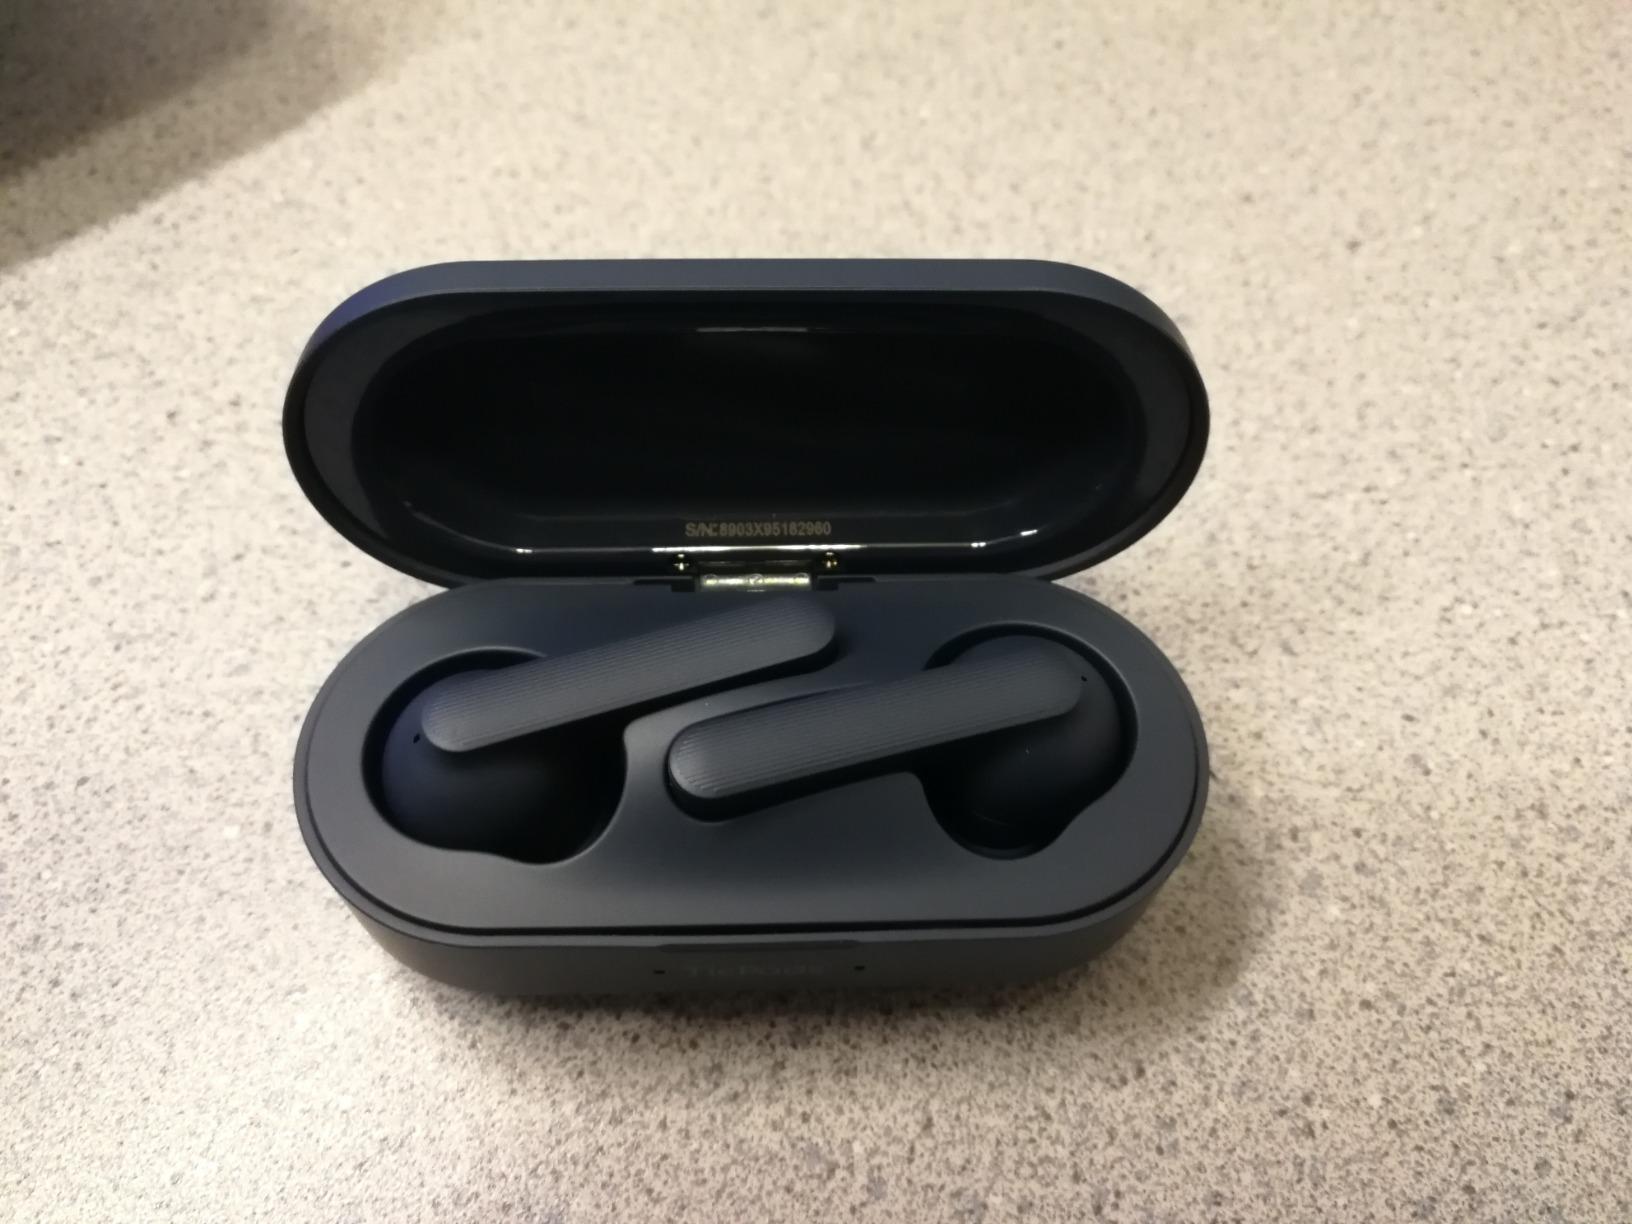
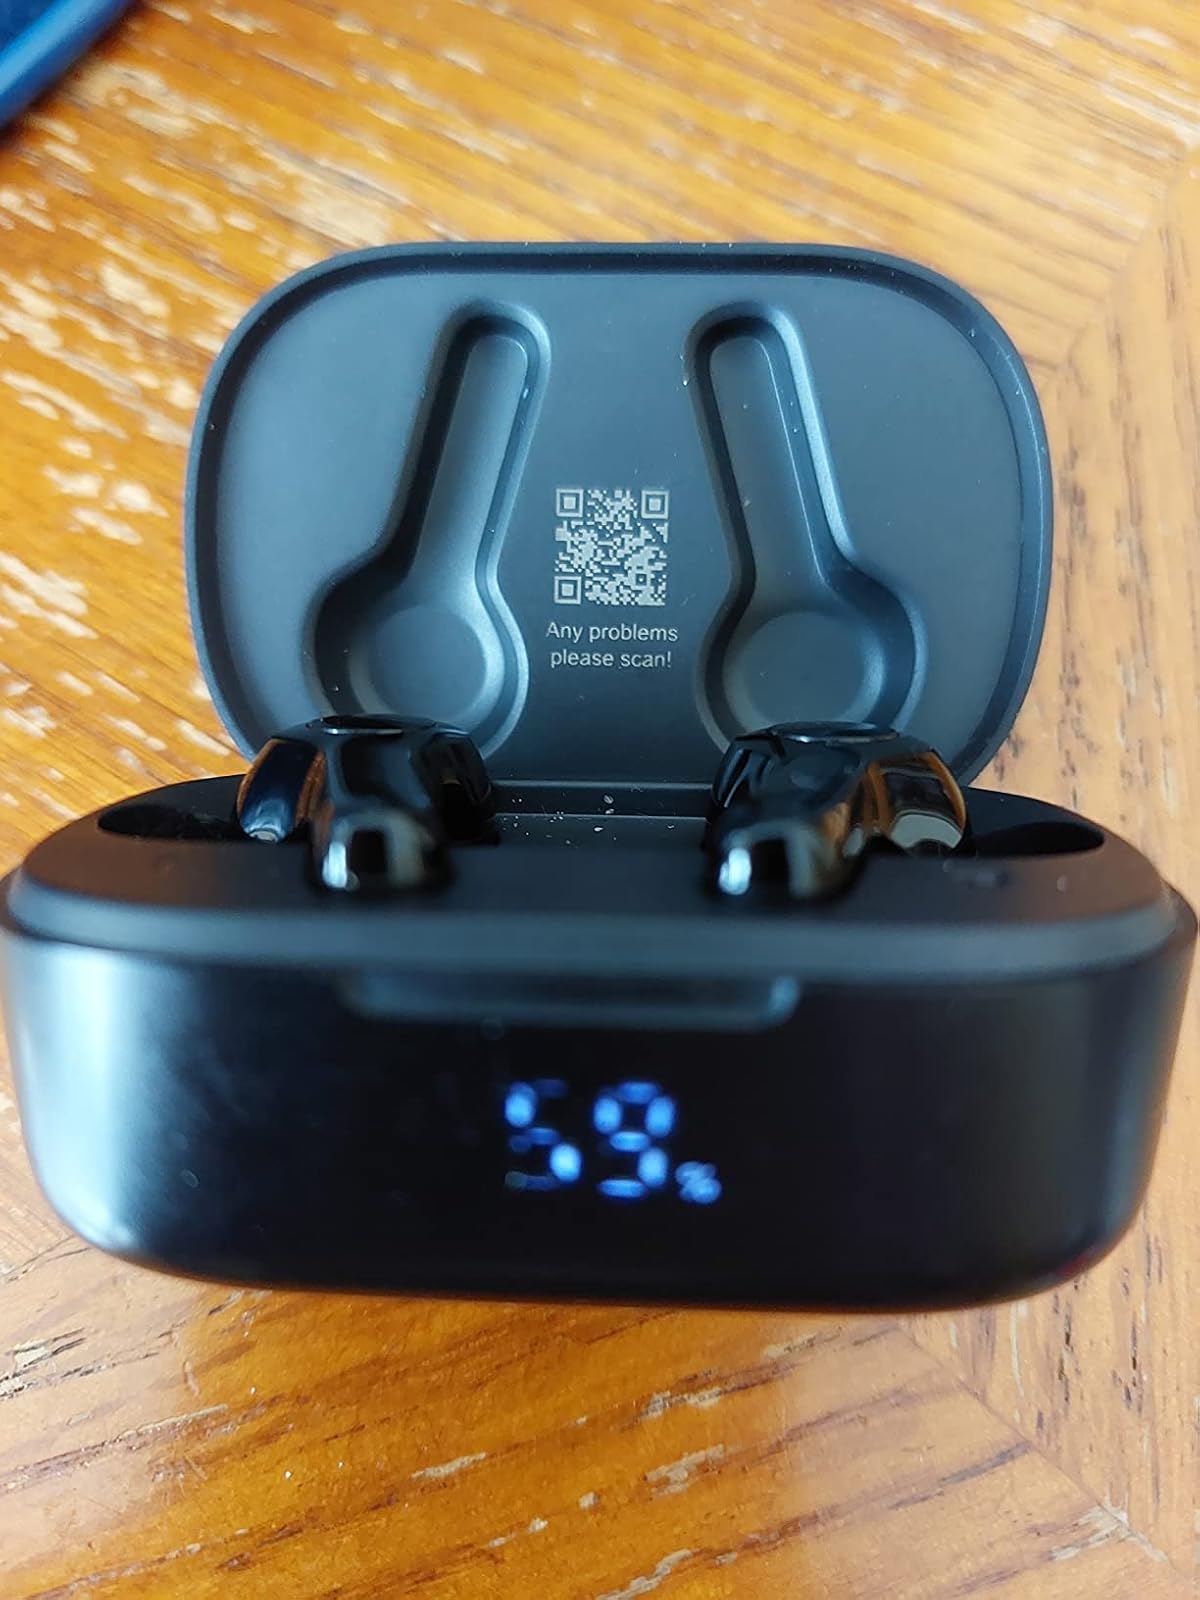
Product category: earbuds
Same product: no